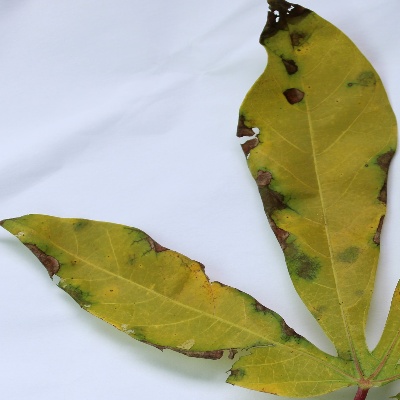
Crop: Cassava
Condition: brown spot